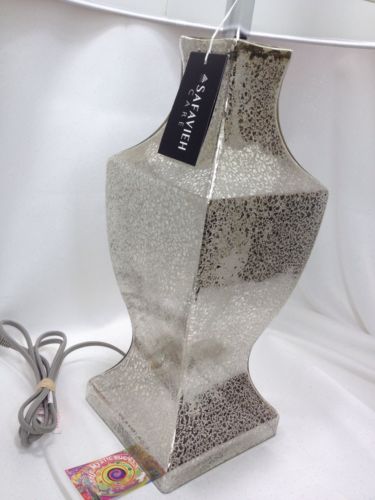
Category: lamp